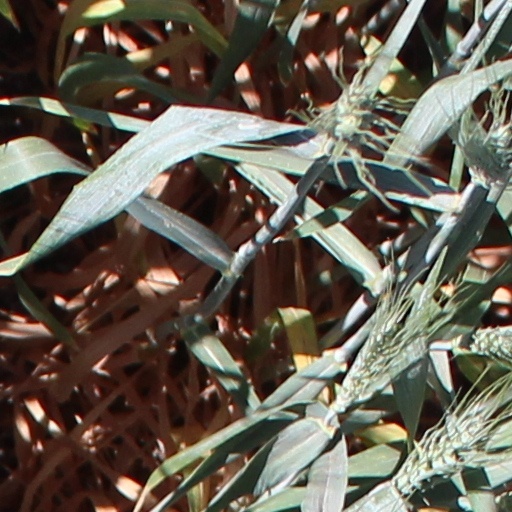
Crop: wheat